Devonport, Tasmania

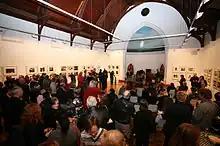
Devonport Regional Gallery, 2008

The 1930s brought notable advancements in transportation with the introduction of the motor car. Street sealing projects progressed, main roads were improved, and goods could move more efficiently. Constructed by Hansen Yuncken, Ovaltine opened its second-largest factory in Devonport to facilitate the demands of the Australasian and Southeast Asian markets in 1943.